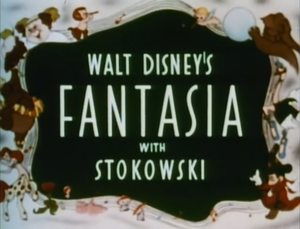
Fantasia est le troisième long-métrage d'animation des studios Disney, sorti à la fin de l'année 1940. Scénarisé par Joe Grantand et Dick Huemer, et réalisé par Ben Sharpsteen, il est composé comme une série de sept séquences illustrant huit morceaux de musique classique célèbres joués pour la plupart par l'orchestre de Philadelphie sous la direction de Leopold Stokowski.